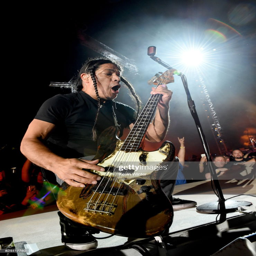
hard rock artist performs onstage .